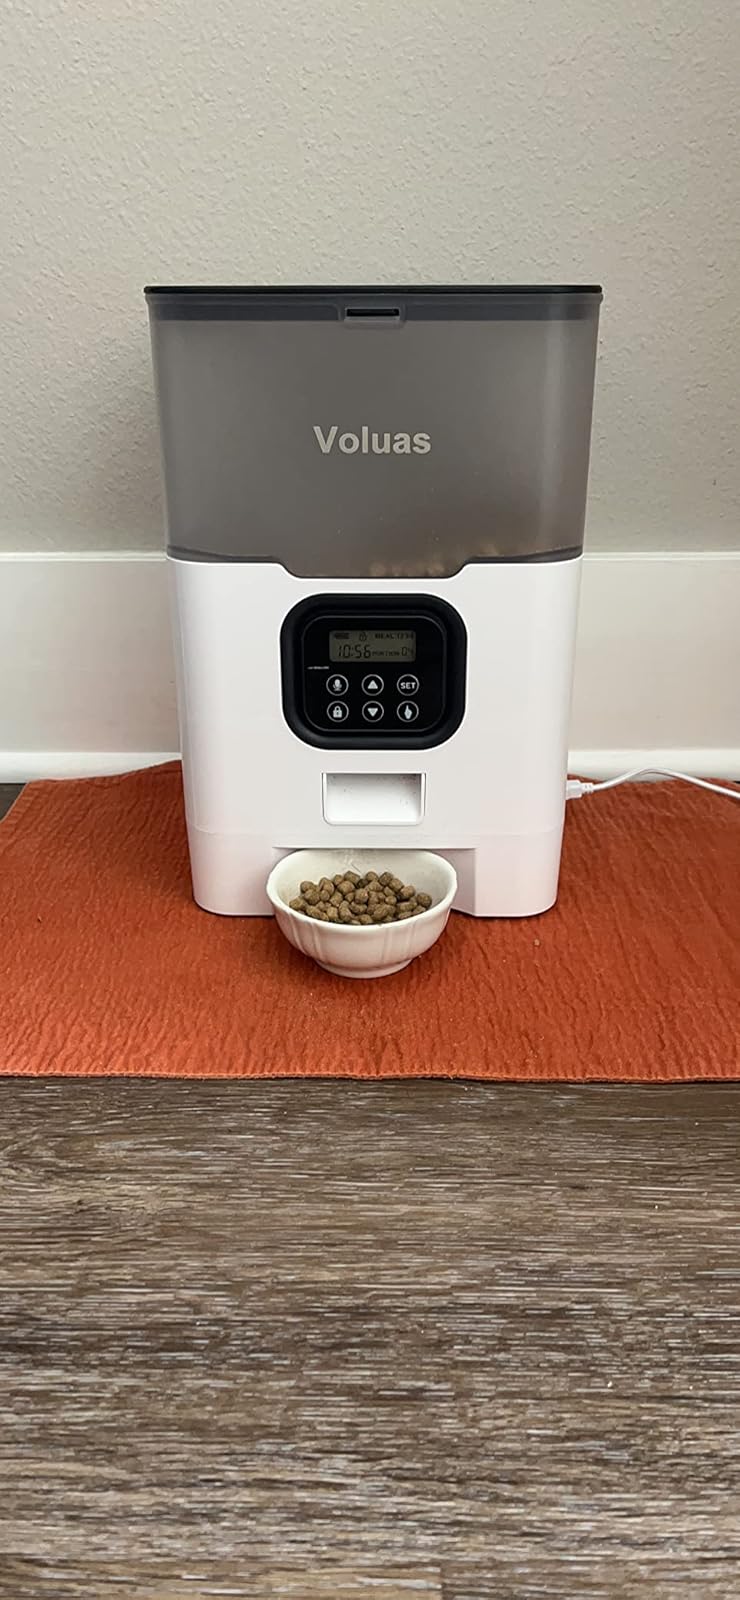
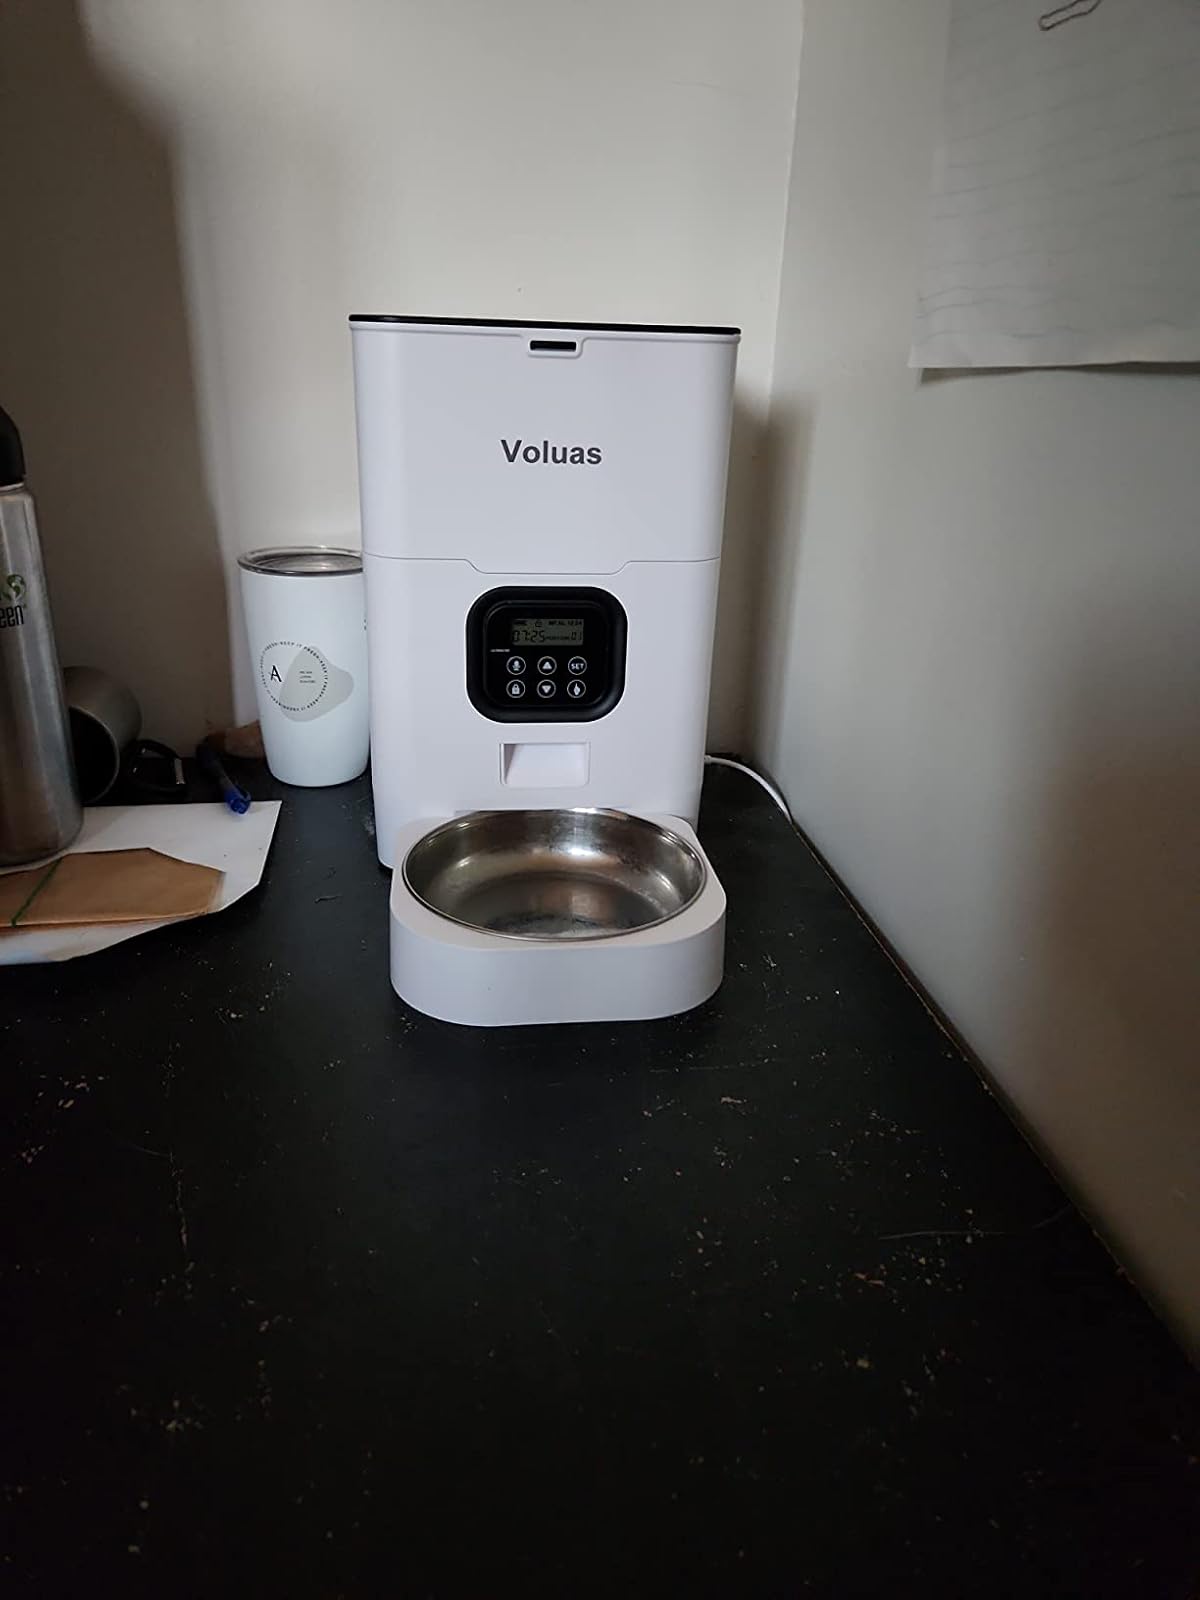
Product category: items_feeder
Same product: no